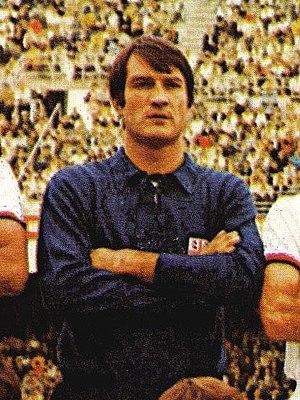
Enrico Albertosi est un footballeur italien né le 2 novembre 1939 à Pontremoli. Il évoluait au poste de gardien de but.